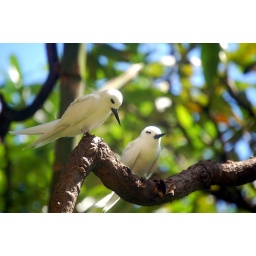
Caught a shot of these two white birds sitting in a tree, on Waikiki Beach.